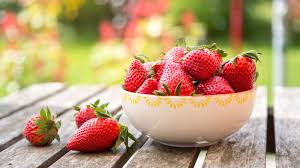
Label: Strawberry